Indonesian Air Force

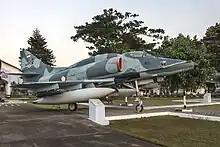
A-4E Skyhawk of the Indonesian Air Force

In the early 1980s, the Air Force, needing modern strike aircraft, organised Operation Alpha to clandestinely acquire ex-Israeli Air Force A-4 Skyhawks. Air Force personnel were sent in secret by different routes and eventually Indonesia received 32 aircraft.